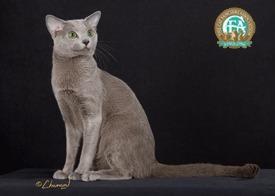
Russian Blue